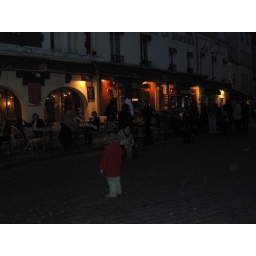
It's dark, but the little girl in the red jacket was running around dancing to the lady squatting and sining in the background.